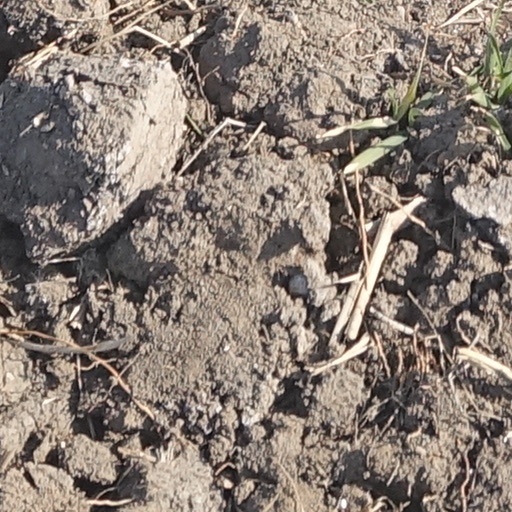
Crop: wheat